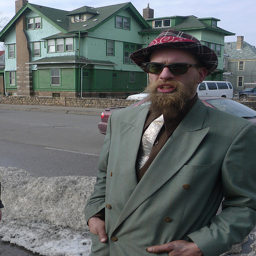
A man in a suit and tie wearing a hat
A man in a gray jacket and tie standing next to a street.
The bearded man in the suit has on a hat.
Man in green suit jacket standing in front of a green building.
A bearded man wearing a suit and tie.